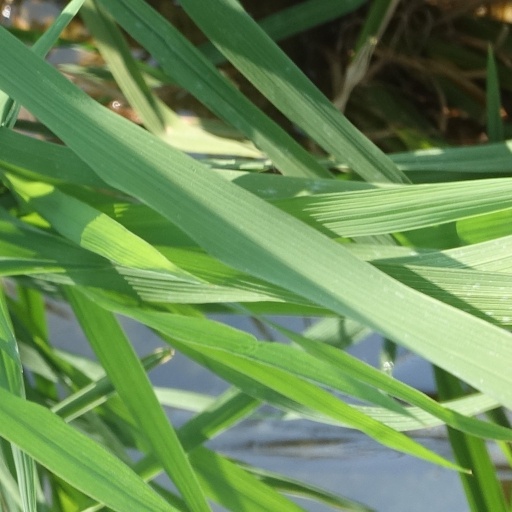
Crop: rice